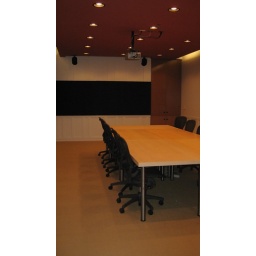
New office downtown dayton in the firefly building